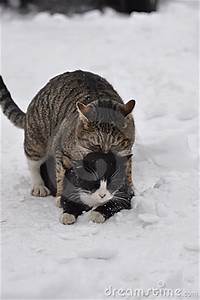
Label: cat